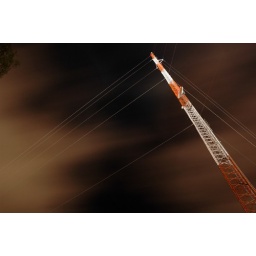
Evening outreach 182.2 meters into heavy skies. Long exposure with tower illuminated by nearby USF water tower spotlights.